Kaadhali (2017 film)

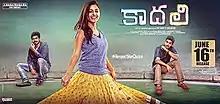

Kaadhali is a 2017 Telugu-language film directed by Pattabhi R Chilukuri in his directorial debut. The film stars debutant Pooja Doshi, Harish Kalyan and Sai Ronak in the lead roles and marks the Telugu lead film debut of Kalyan.